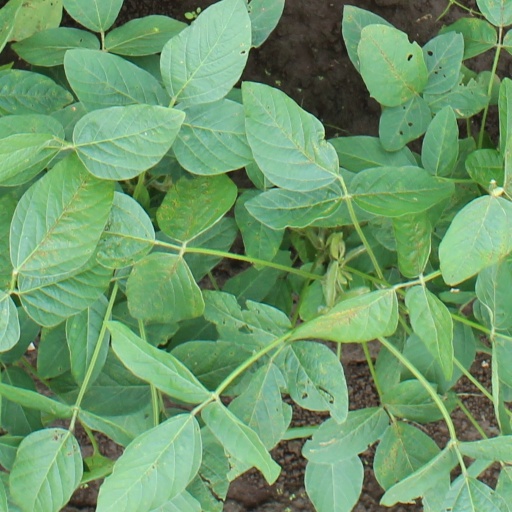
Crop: soybean